Question: What is under the bananas?
Tambaya: Menene a ƙasan ayabar?
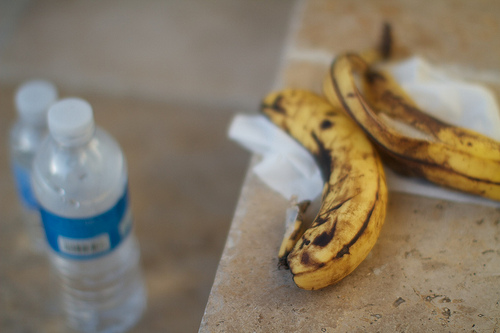
Answer: Napkin.
Amsa: Napkin.